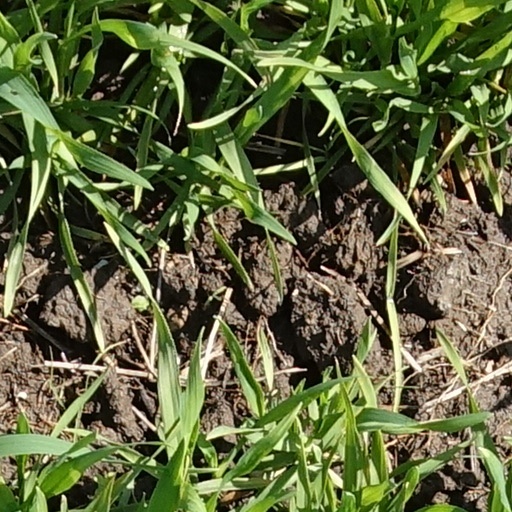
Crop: wheat